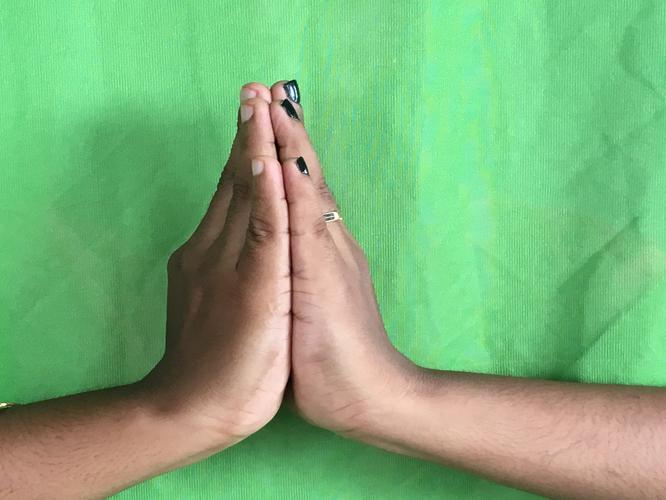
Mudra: Anjali
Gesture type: double_hand